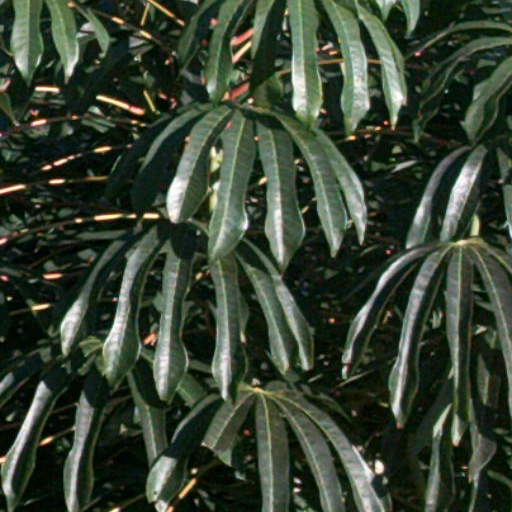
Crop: cassava